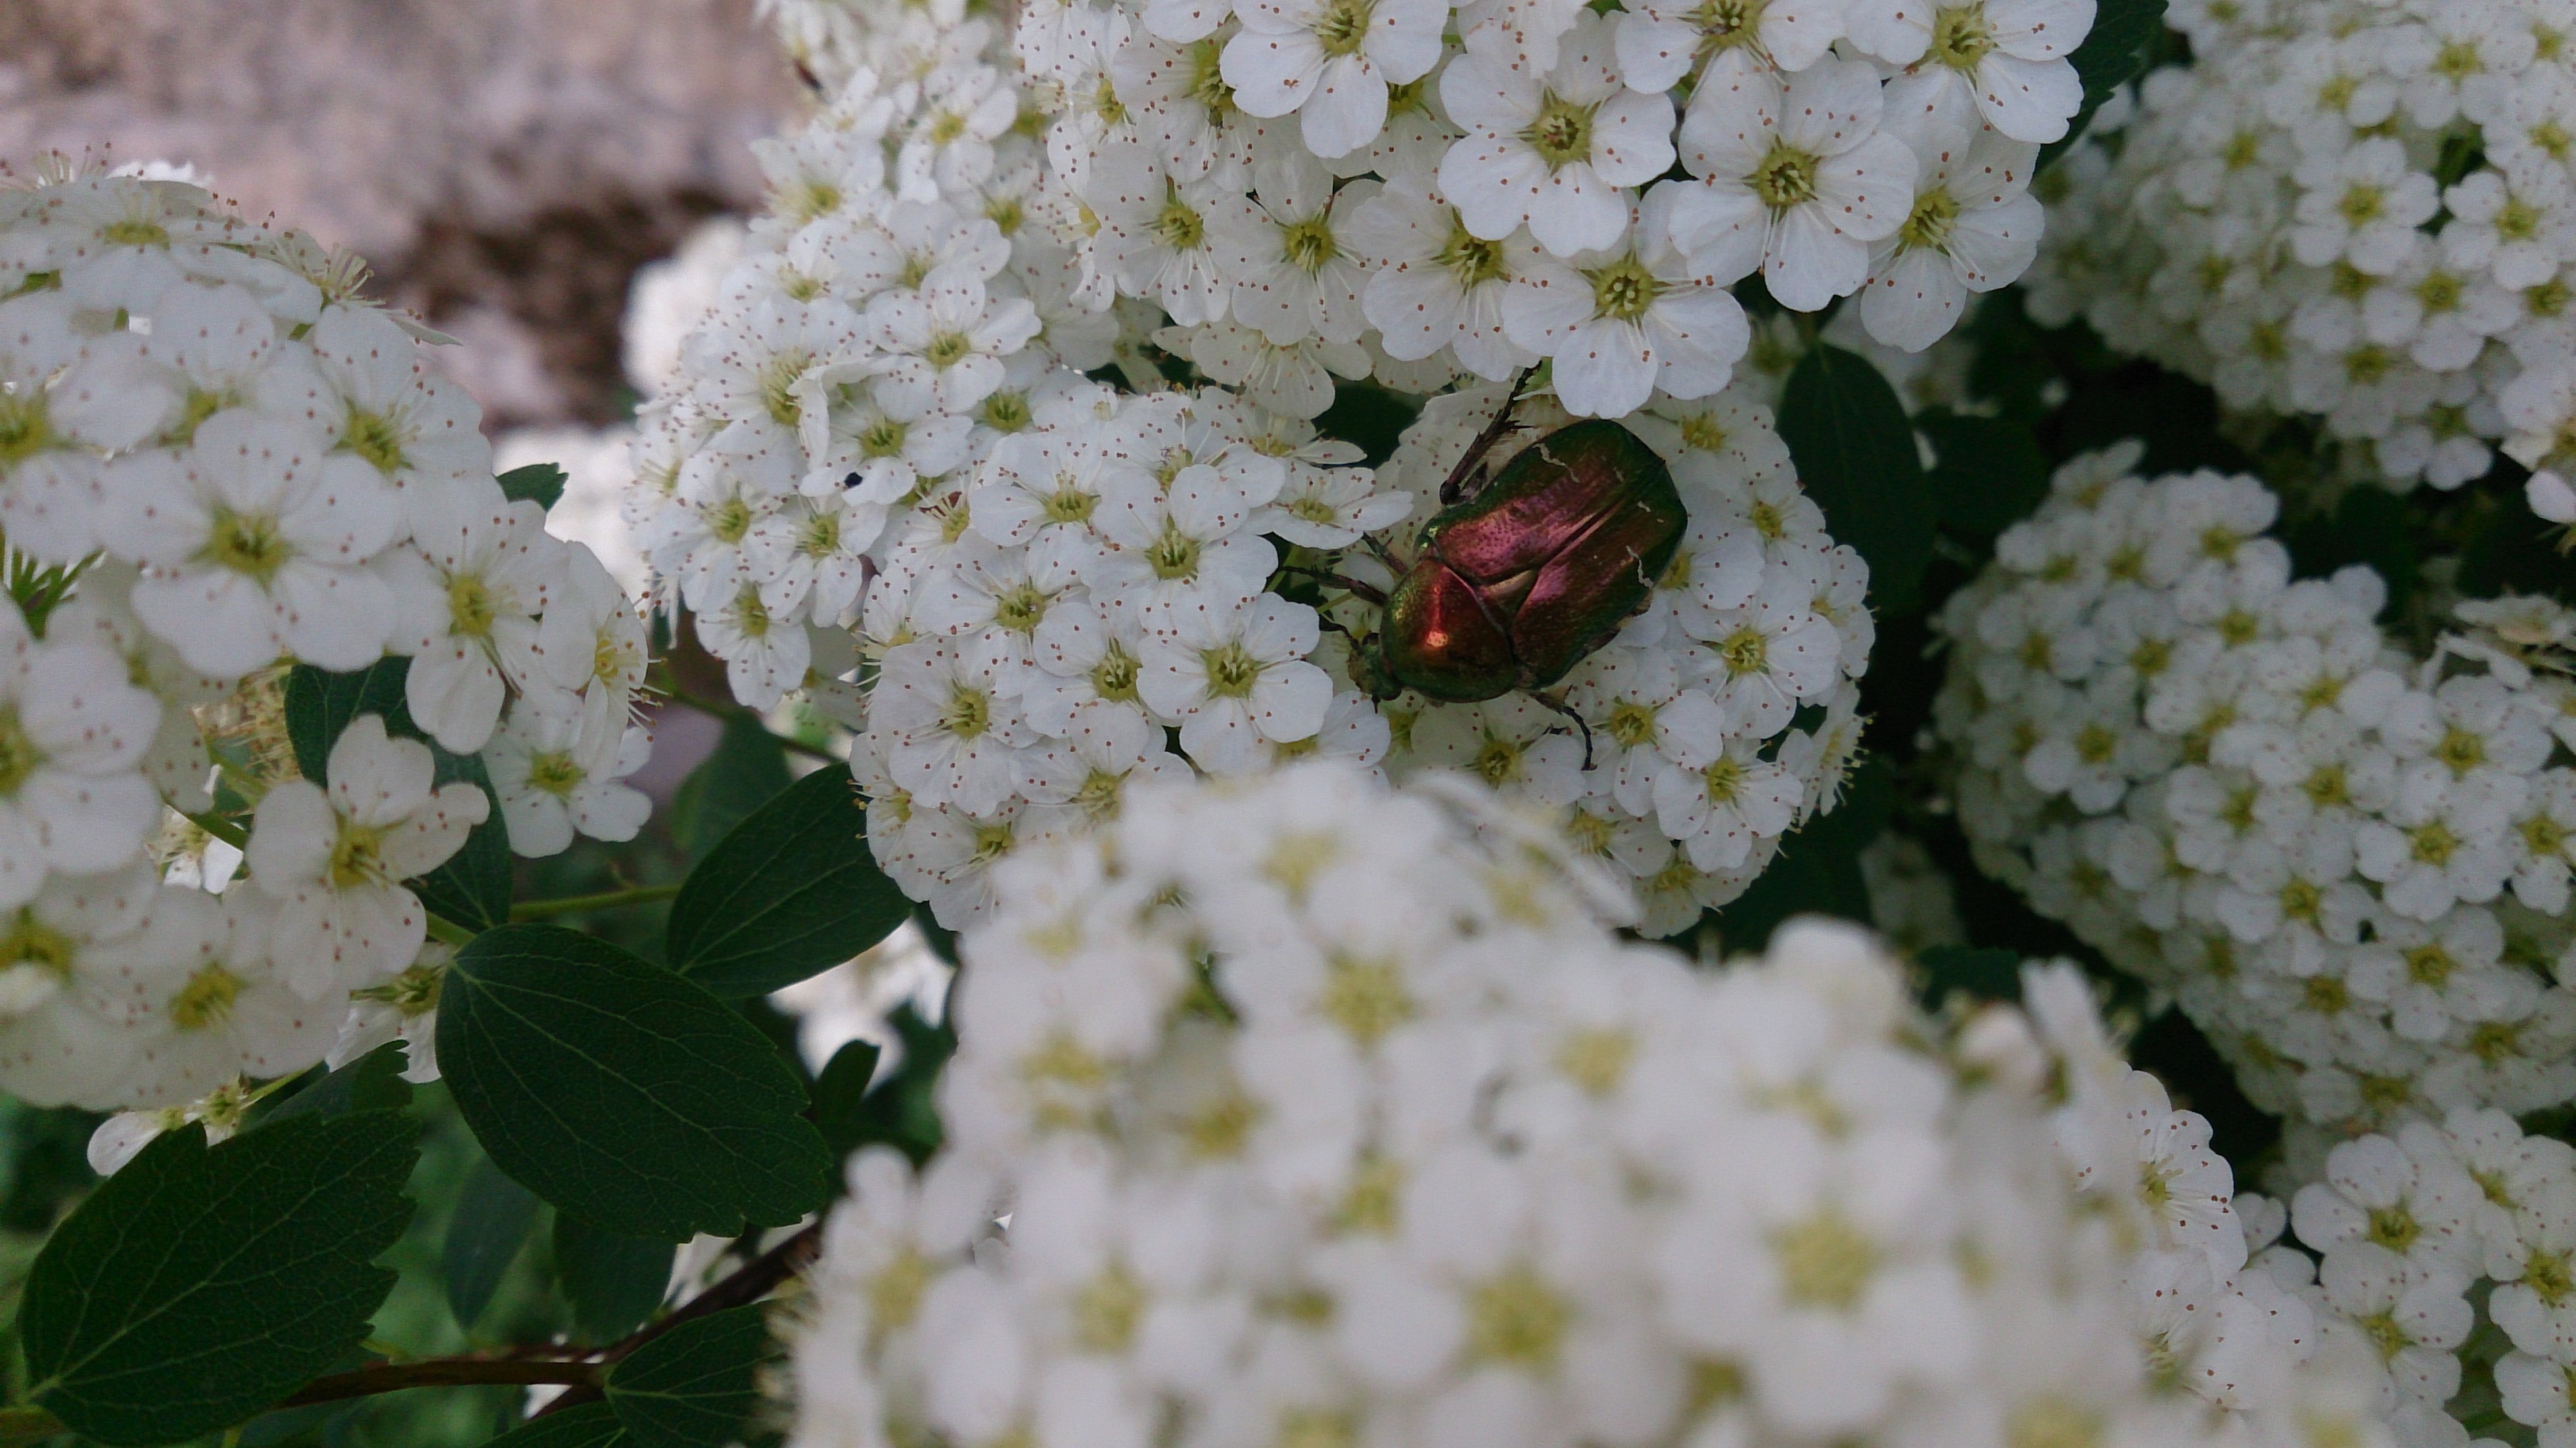
blossom, plant, flower, botany, flora, shrub, viburnum, flowering plant, land plant